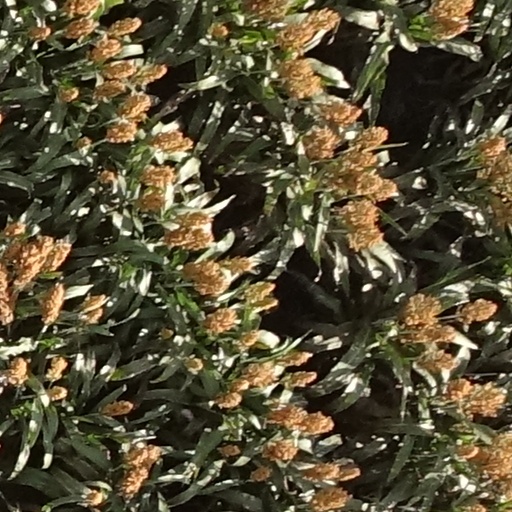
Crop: sorghum